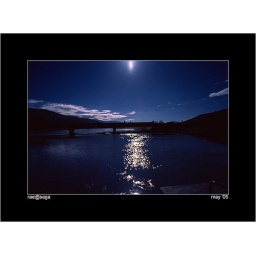
Everywhere is under construction. They are building a new bridge above the river. So we could only take a ferry.